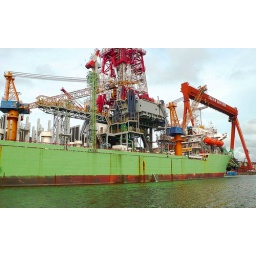
Leaf green colored ship with its green reflections in the water.